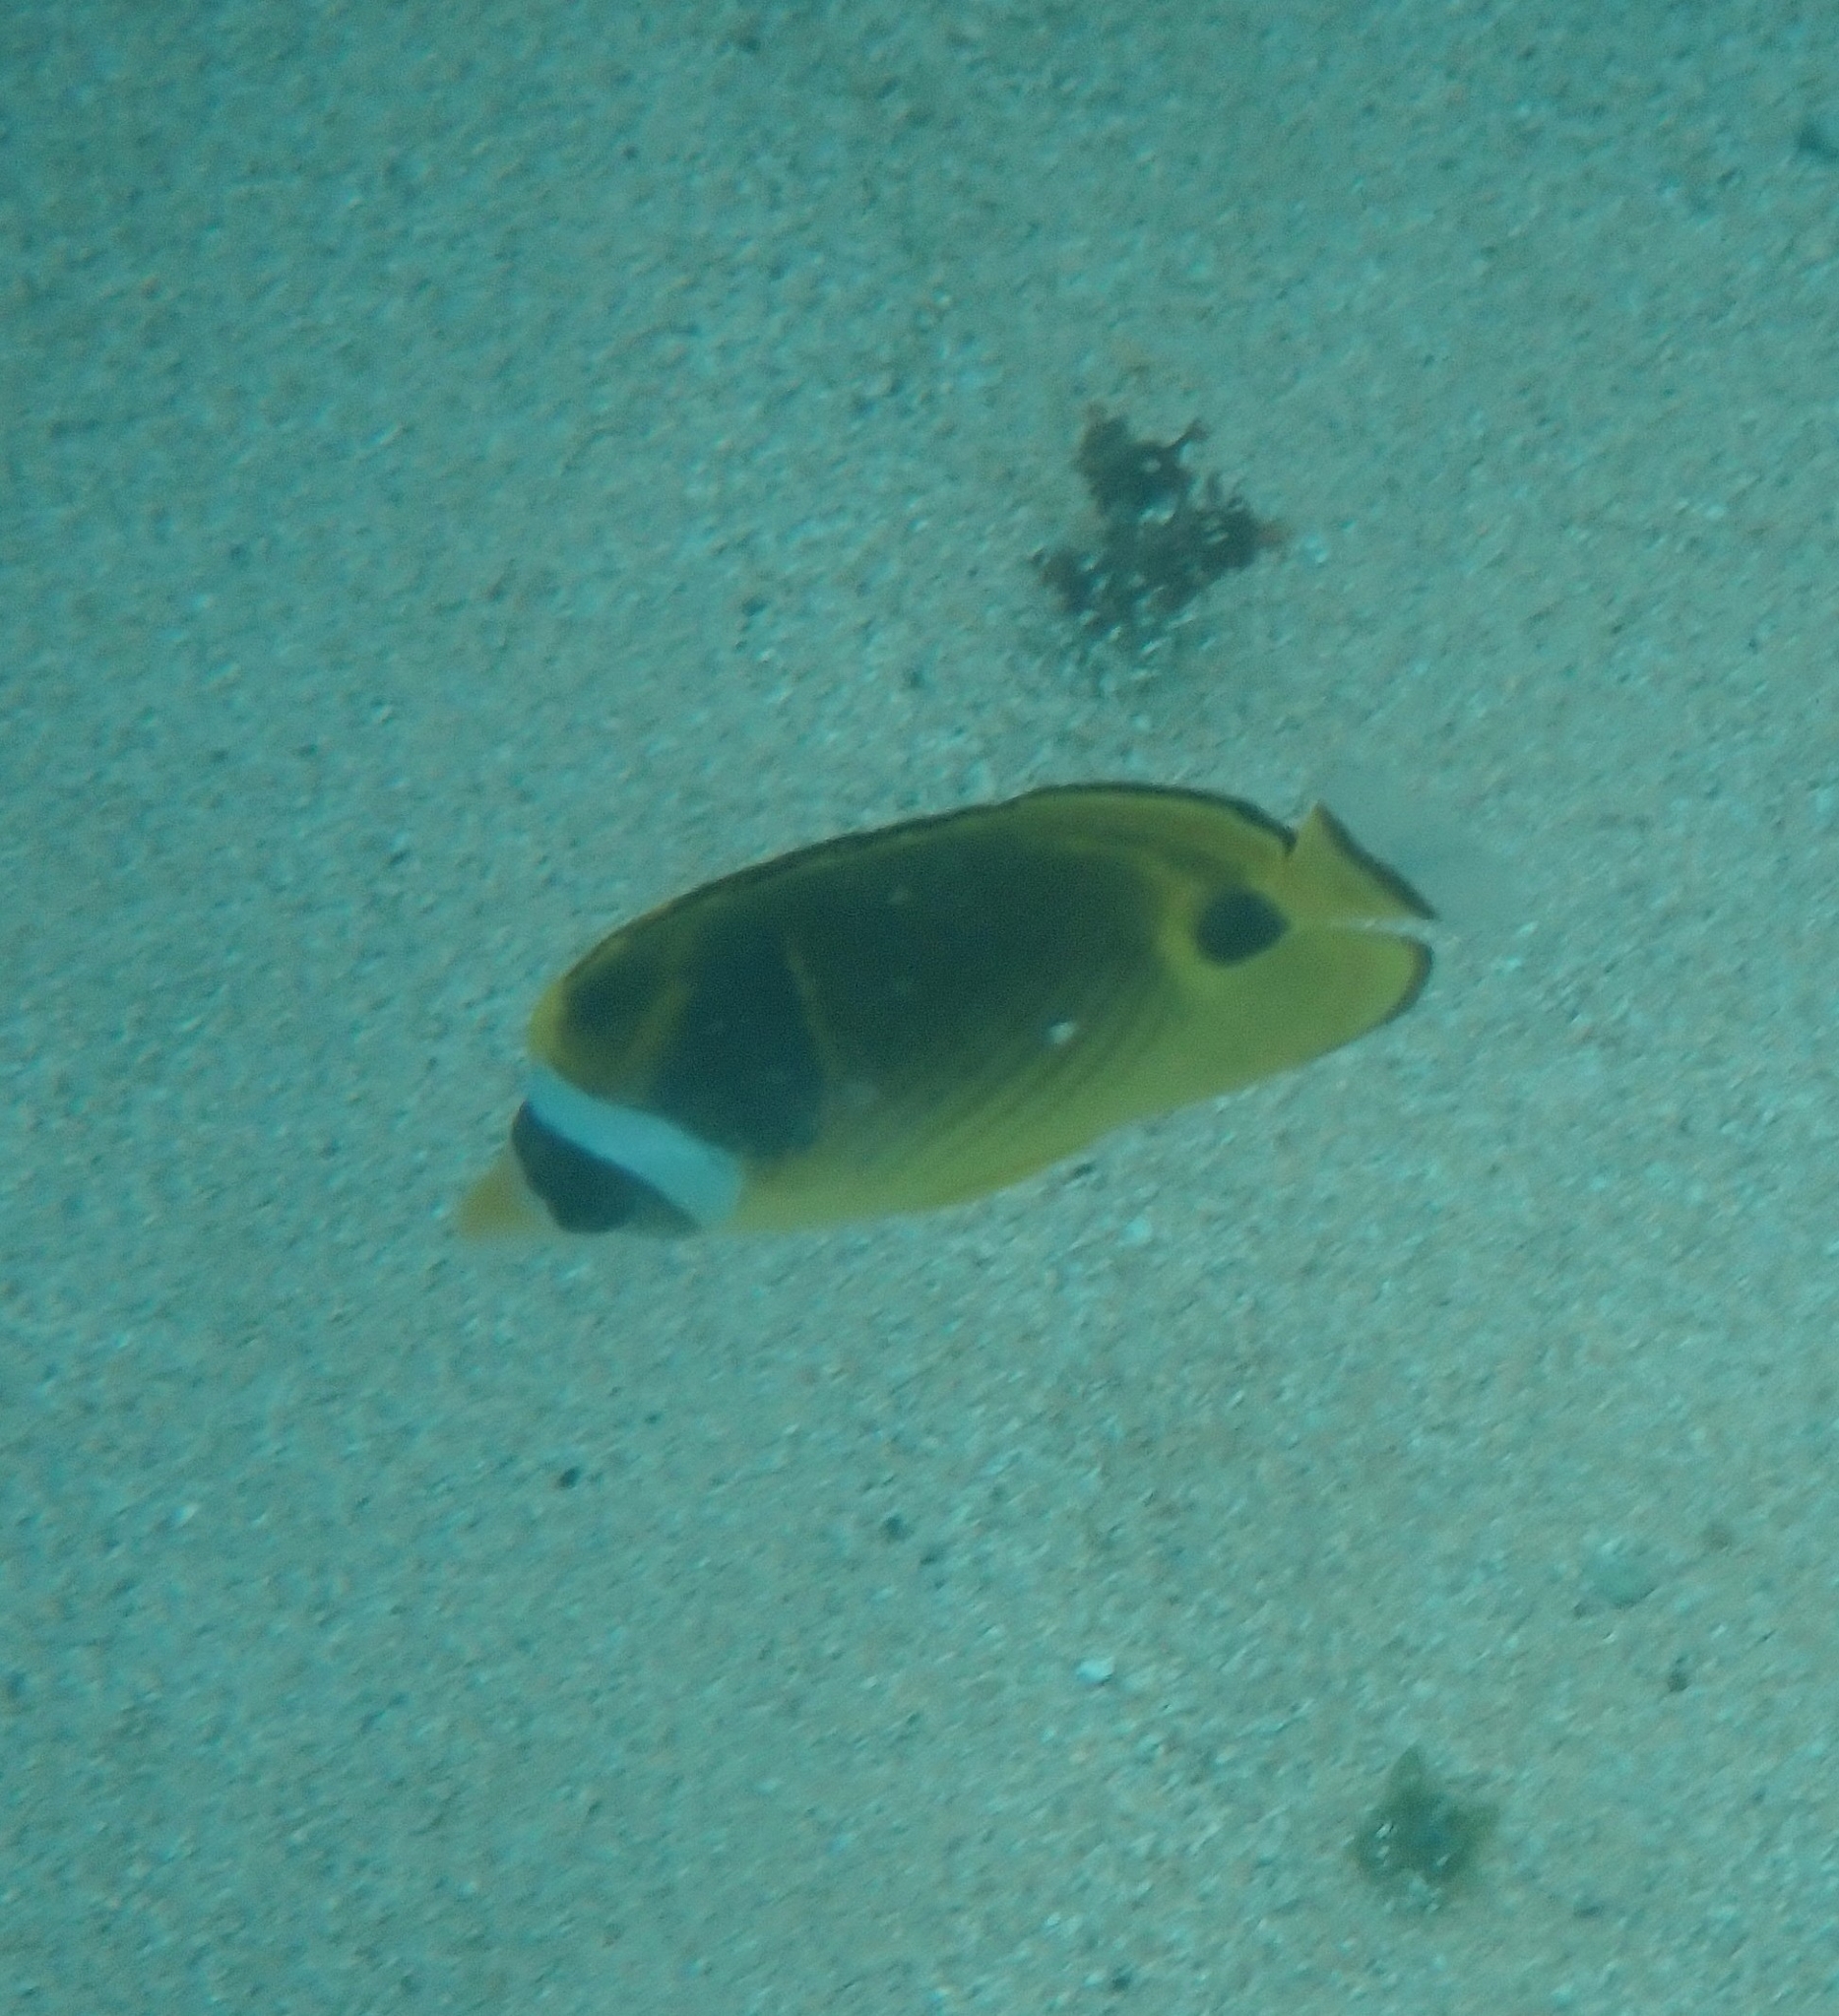
Chaetodon lunula (Raccoon Butterflyfish)